Izair Emini

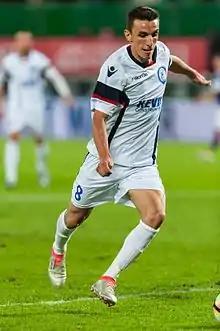
Emini with Kukësi in 2016

Izair Emini (Macedonian Cyrillic: Изаир Емини; born 4 October 1985) is a retired Macedonian professional footballer who last played as a striker for second league side Besa 1976.